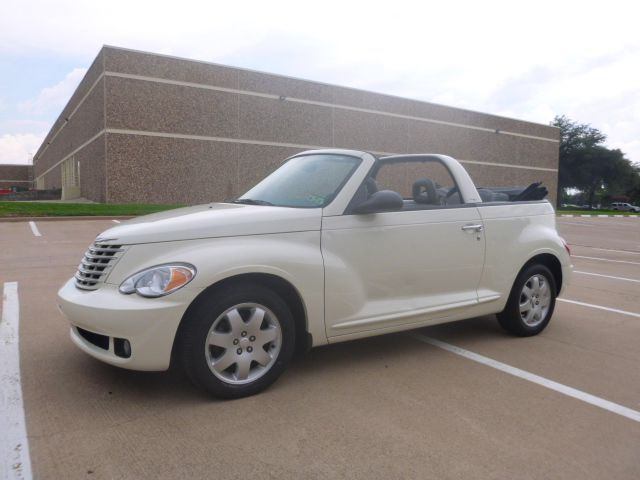
Car model: 2008 Chrysler PT Cruiser Convertible